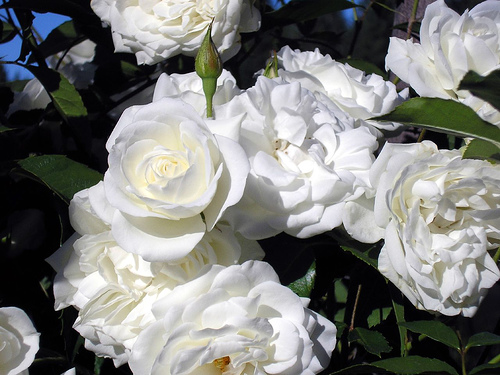
Flower: rose